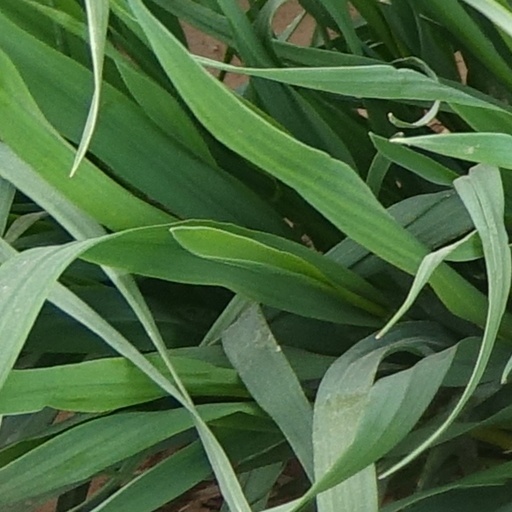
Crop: wheat